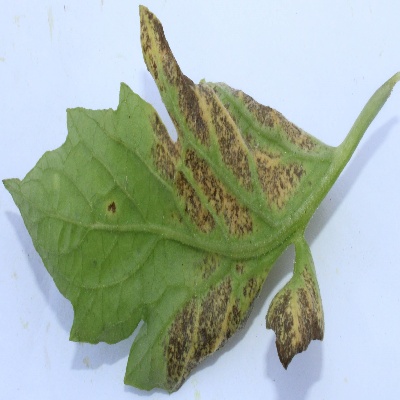
Crop: Tomato
Condition: septoria leaf spot